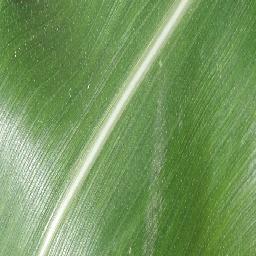
Label: Corn_(Maize)___Healthy